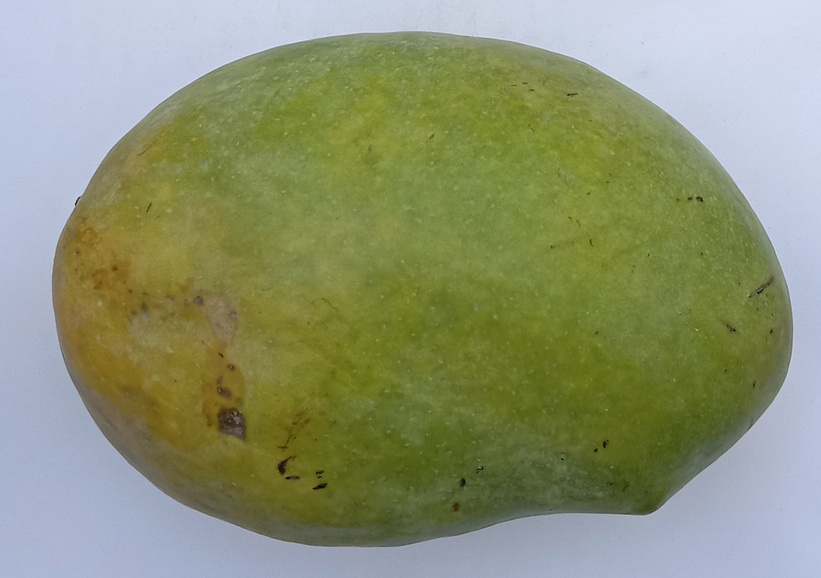
Mango variety: Chaunsa (White)